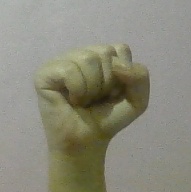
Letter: saad